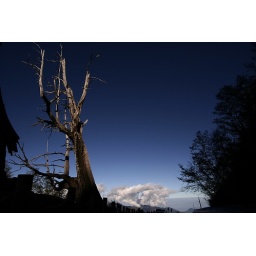
Series of Yushan mountains ( highest mountain in middle Taiwan)